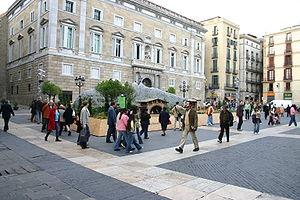
La place Sant Jaume est le cœur administratif et politique de la ville de Barcelone.